United Nations Security Council Resolution 501

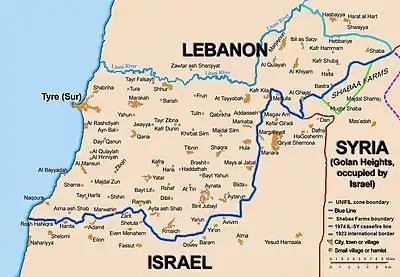
The Blue Line

United Nations Security Council resolution 501, adopted on 25 February 1982, after recalling previous resolutions on the topic, particularly Resolution 425 (1978), and considering a report from the Secretary-General on the United Nations Interim Force in Lebanon (UNIFIL), the Council noted the continuing need for the Force given the situation between Israel and Lebanon.